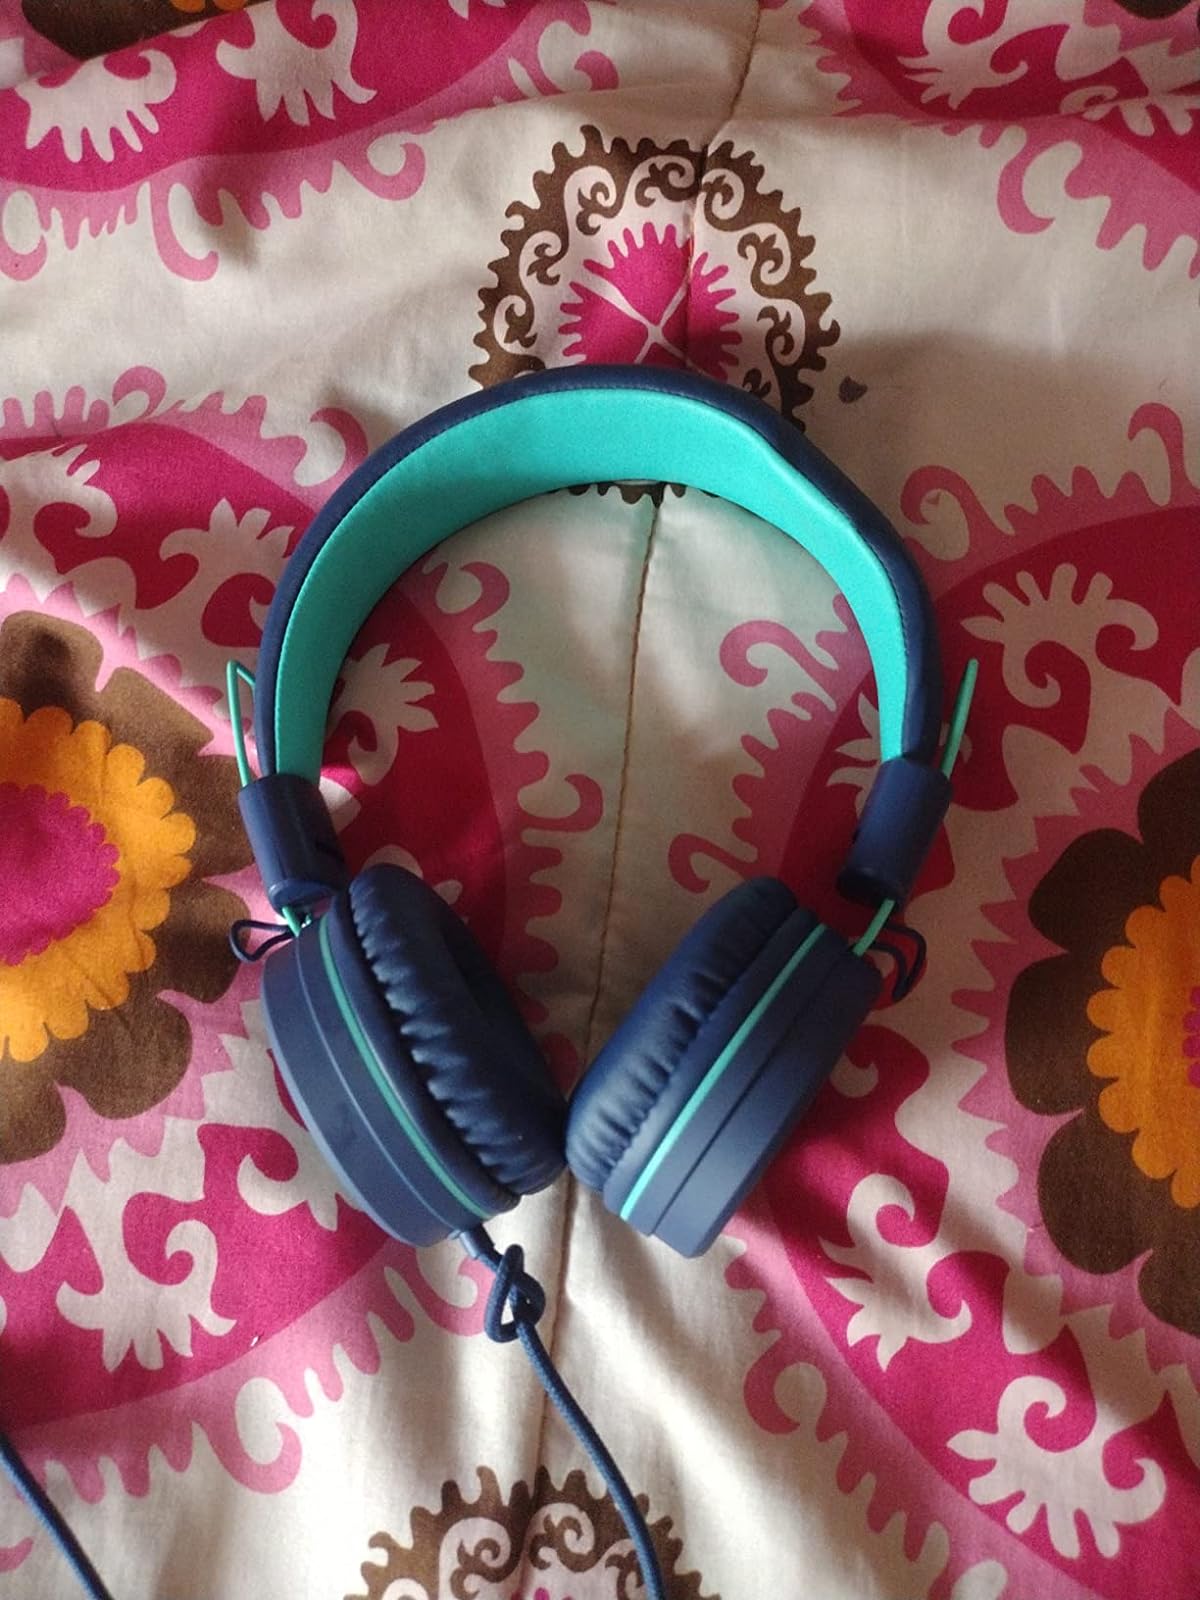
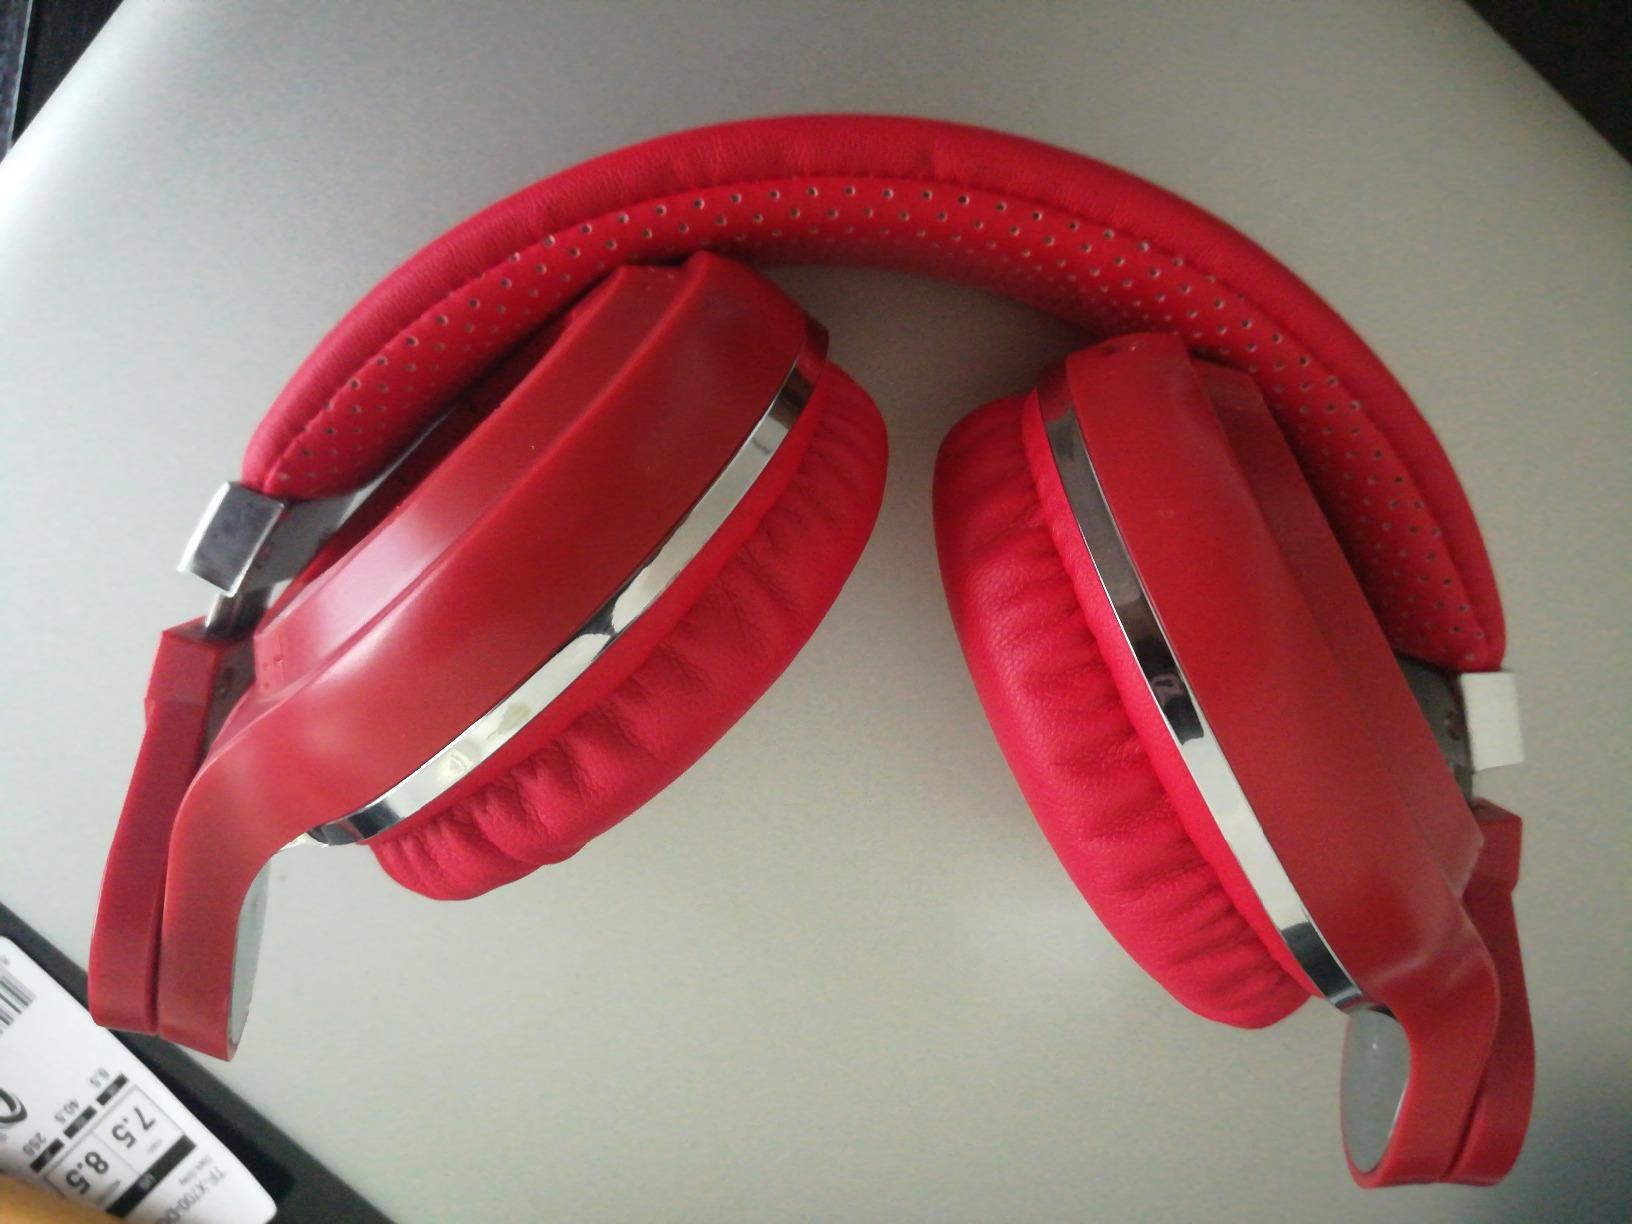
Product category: headphones
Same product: no